Ron Ng

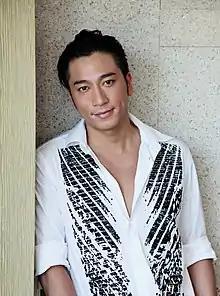
Ng in 2013

Ron Ng Cheuk-hei (born 2 September 1979) is a Hong Kong actor, singer, and former dancer. He first rose to popularity in the 2003 TVB drama "Triumph in the Skies." He has since starred in several successful television series, most notably "Twin of Brothers", "The Academy" series, and the "Flying Tiger" franchise. He is known for his various police roles in dramas series.